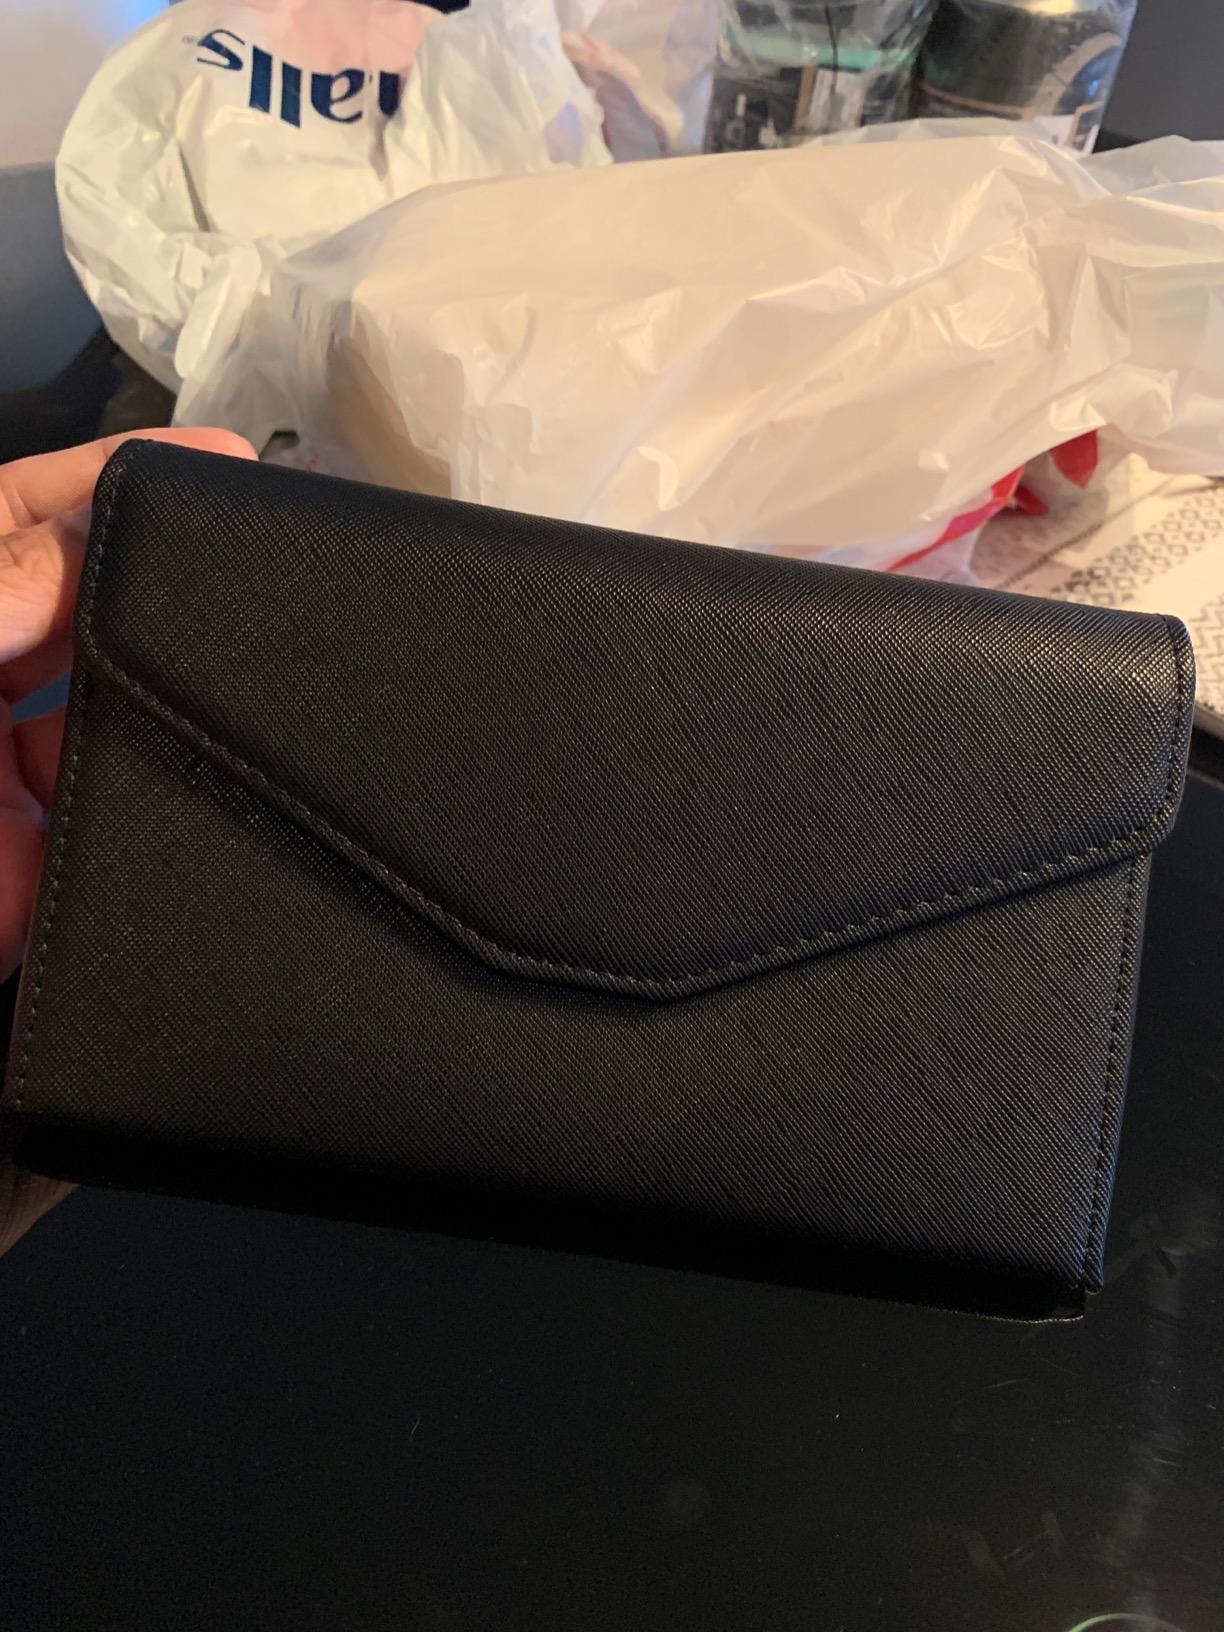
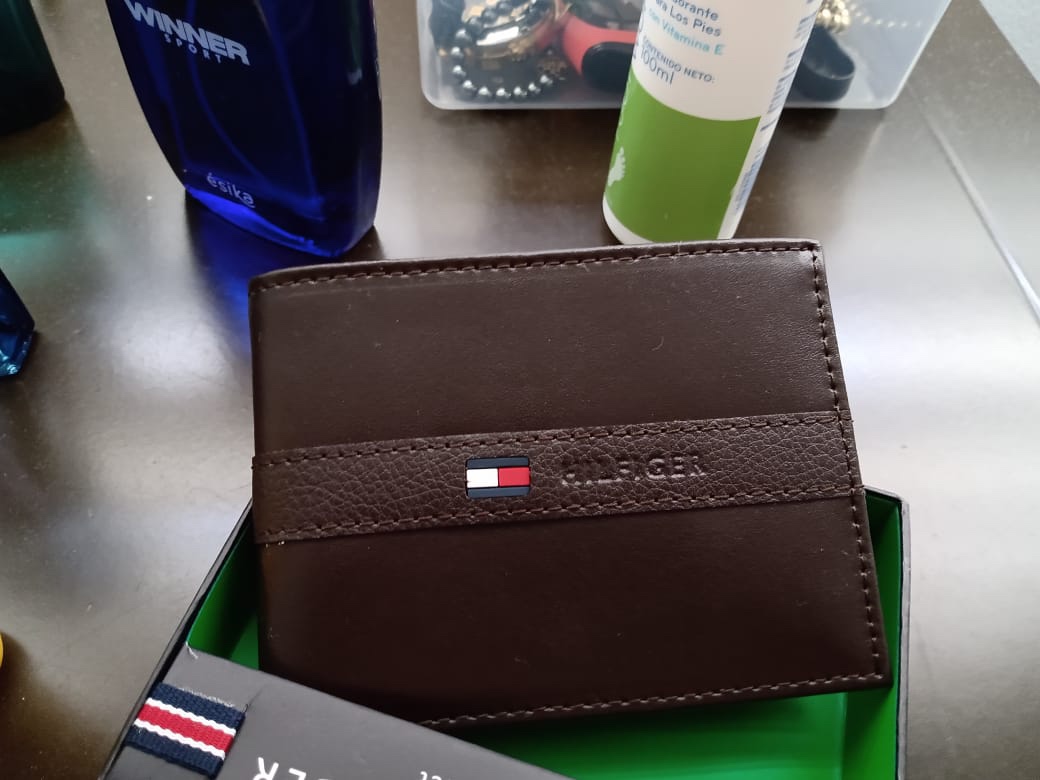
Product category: accessories_wallet
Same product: no